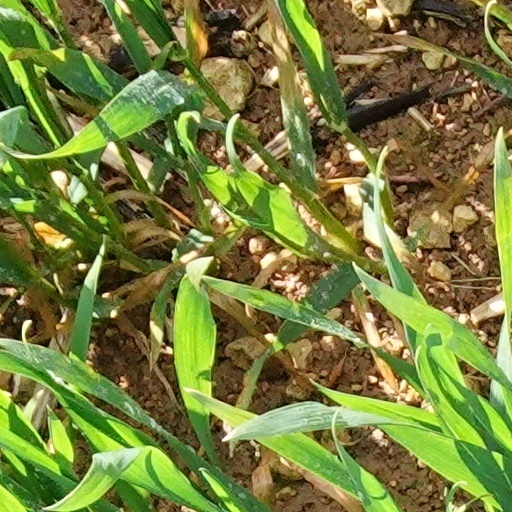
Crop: wheat